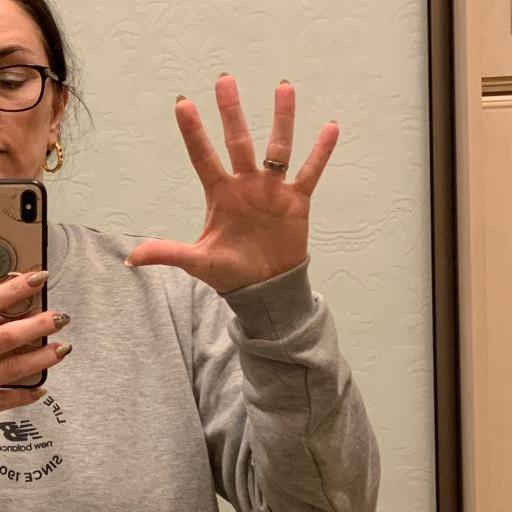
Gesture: palm